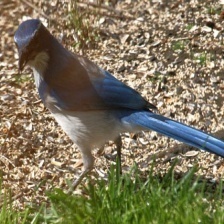
Species: CHARA DE COLLAR
Scientific name: CYANOLYCA ARMILLATA